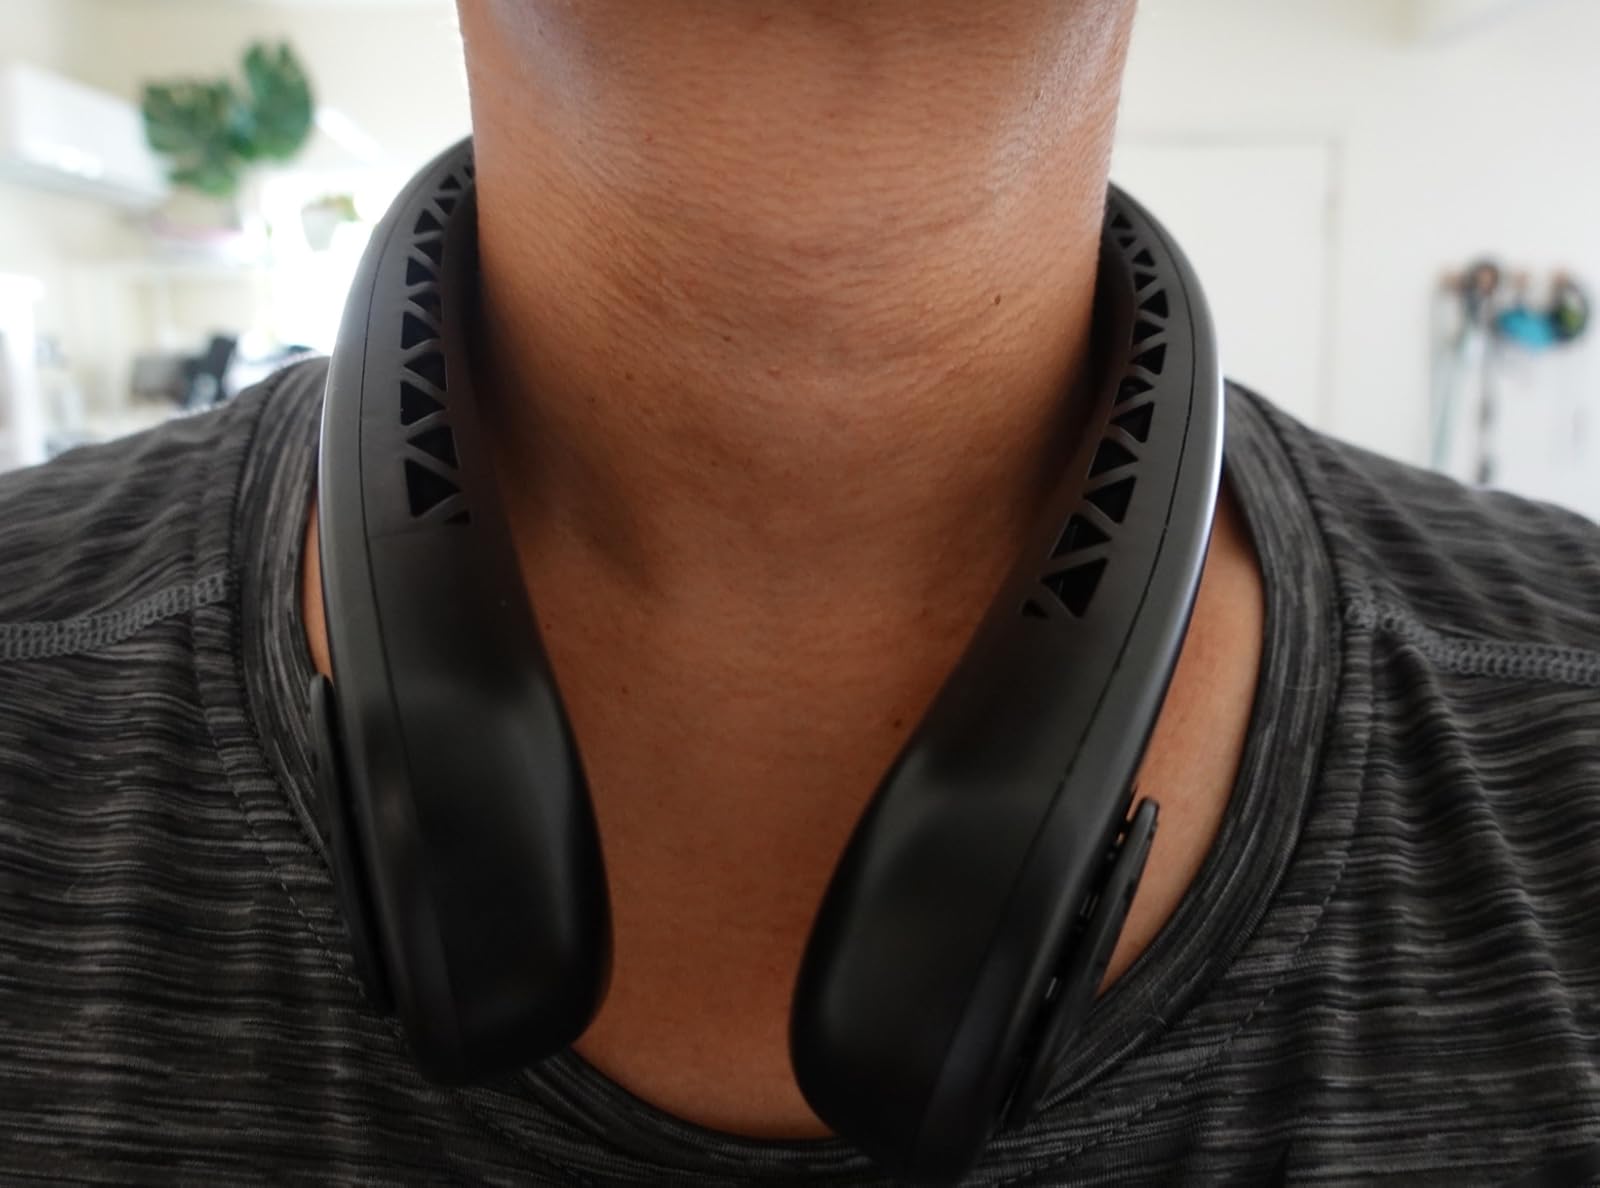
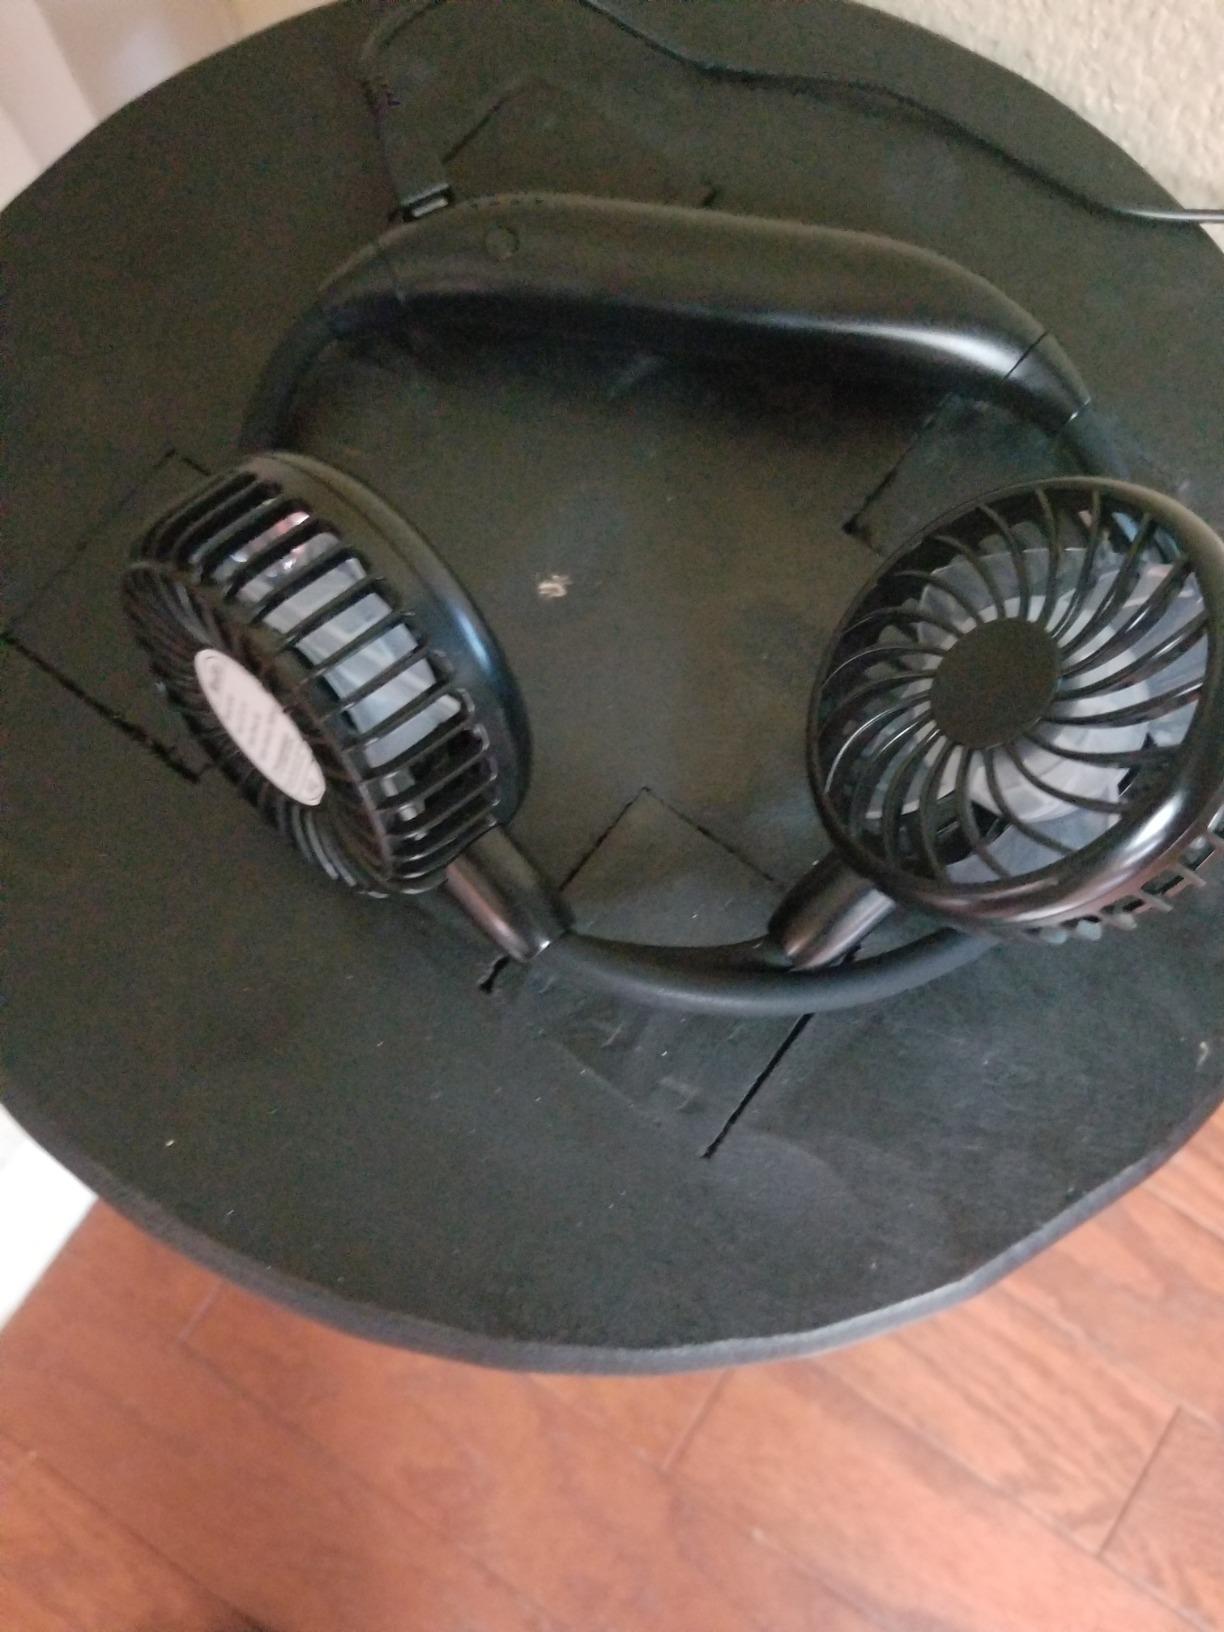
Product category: fan
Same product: no